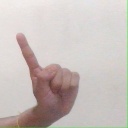
अक्षर: ए